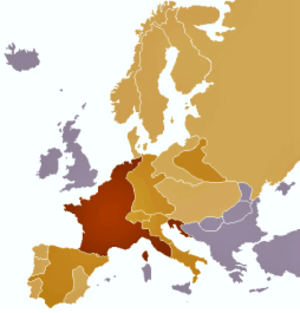
La Hollande, pays essentiellement commerçant, s’accommodait mal des défenses que Napoléon Iᵉʳ avaient faites aux peuples du continent, ses alliés, ou qui vivaient sous sa domination immédiate, d’avoir des relations commerciales avec l’Angleterre ; la Hollande ne peut se soutenir sans négoce ; elle fera donc, malgré les prohibitions impériales, des affaires avec les étrangers par tous les moyens possibles. Le roi Louis Bonaparte s’est fait Hollandais ; il aime son peuple, veut son bonheur et non sa ruine ; il lui permettra donc, en dépit des menaces de son frère tout-puissant, d’avoir des rapports d’intérêts avec la Grande-Bretagne. De là des altercations, des reproches amers. Le 4 juillet 1810, Louis, se voyant dans l’impossibilité de gouverner son État suivant les vœux de son cœur, quitte spontanément le trône sur lequel il était monté par complaisance, sinon avec répugnance.